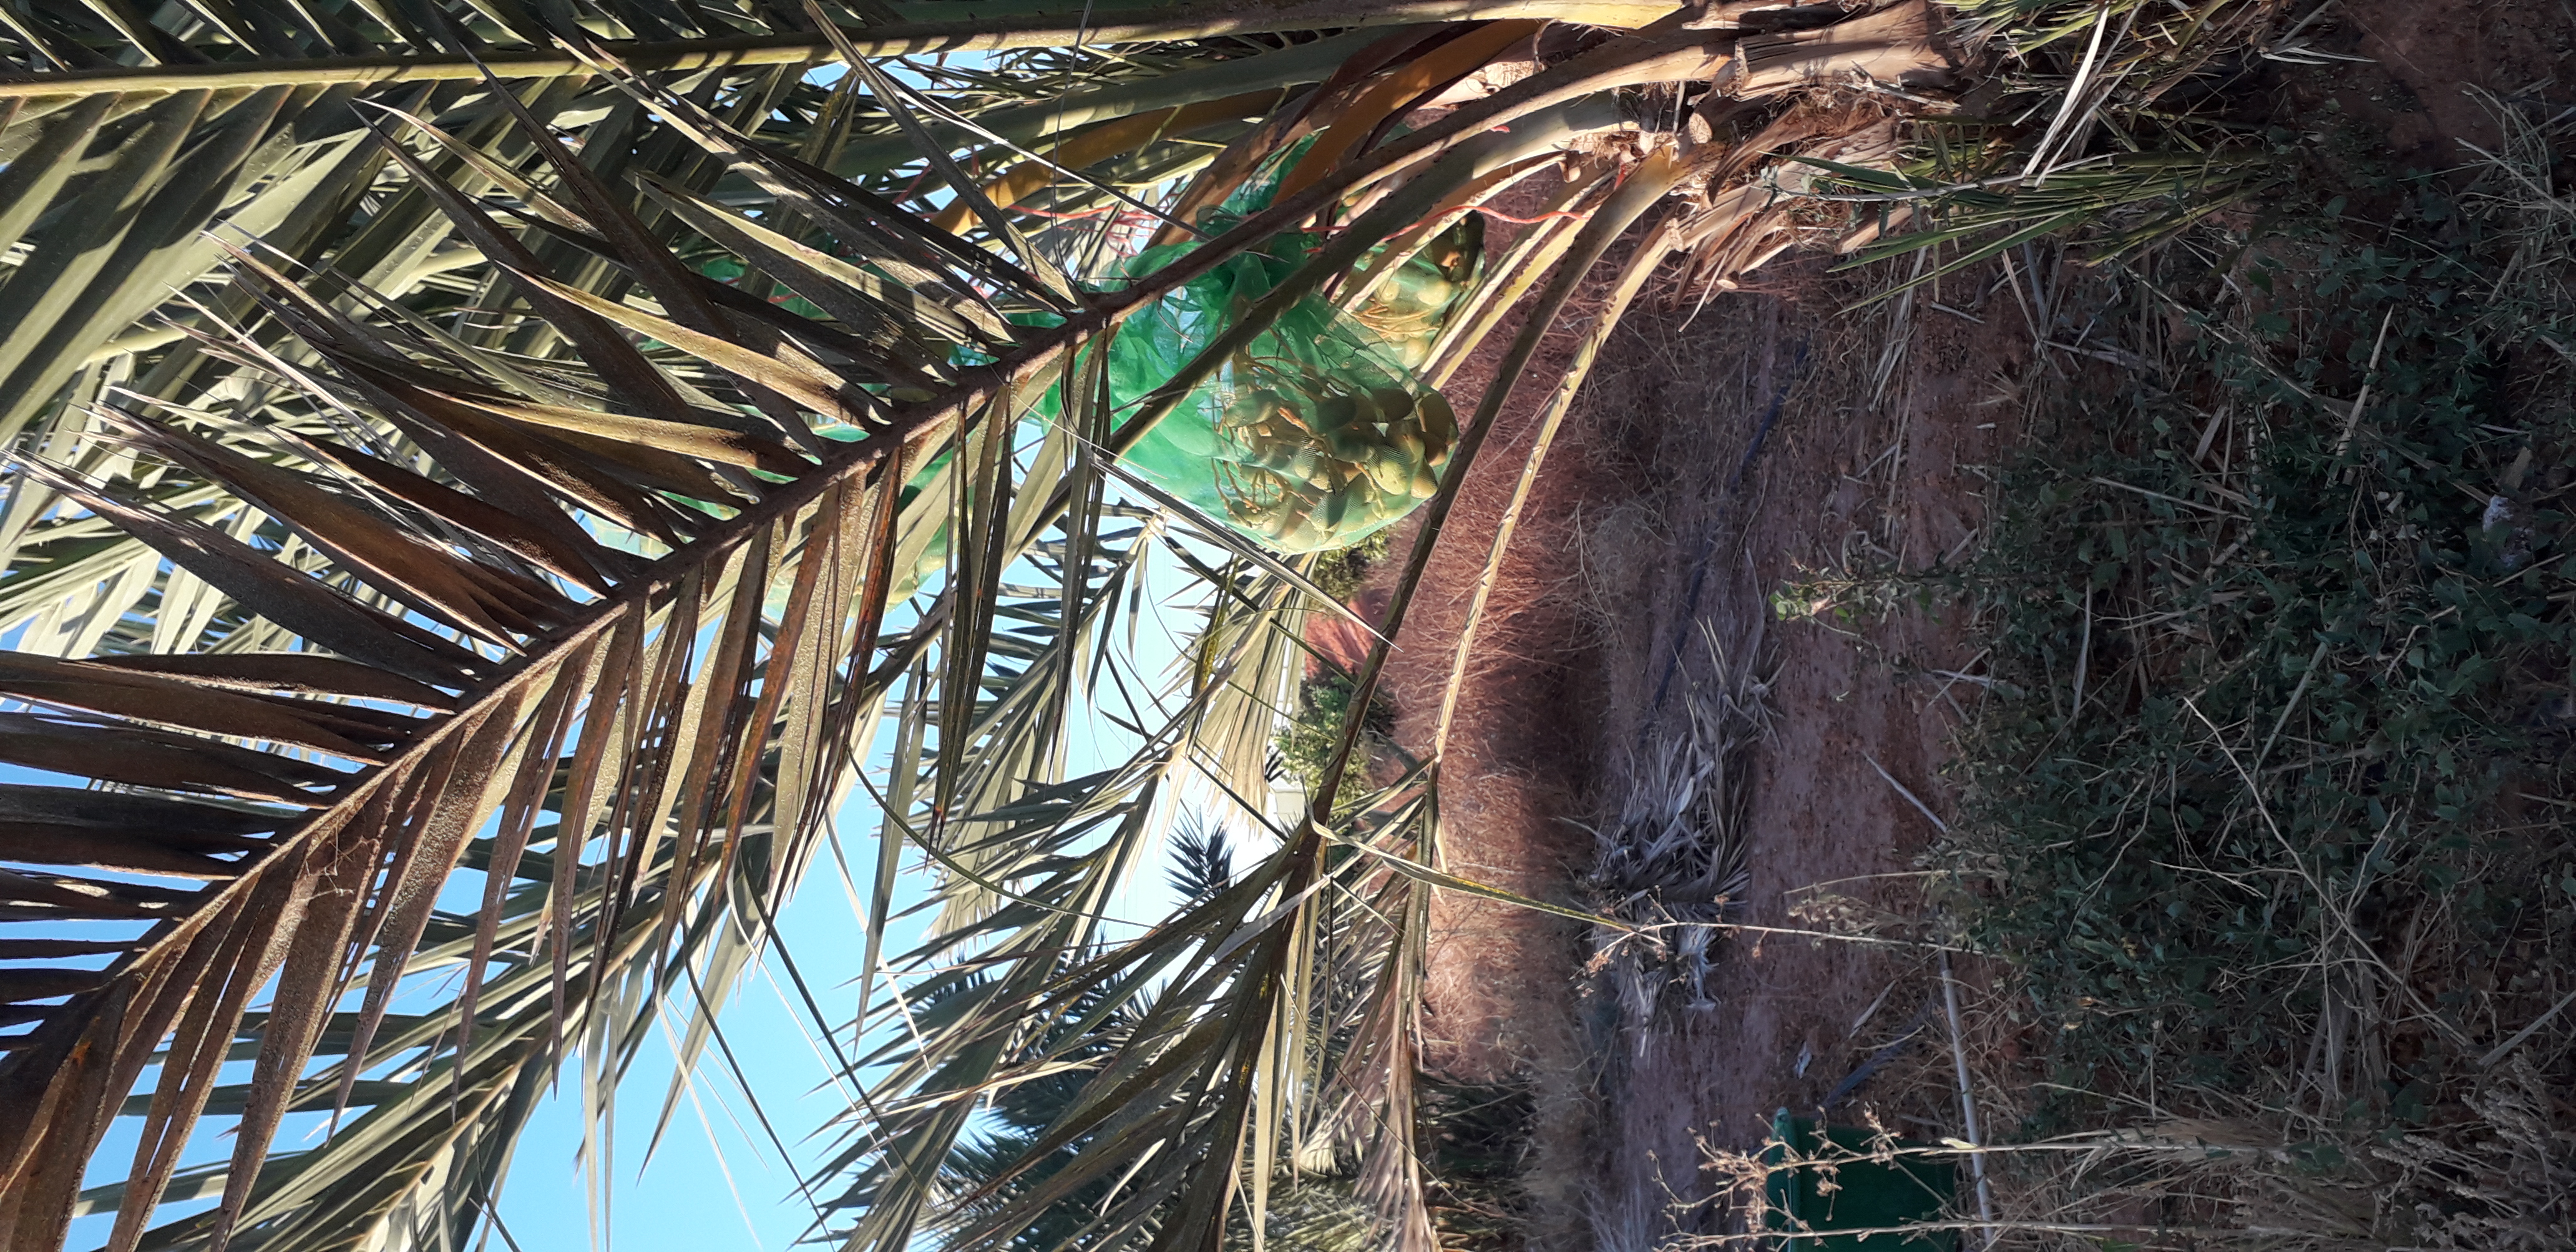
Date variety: Boumajhoul